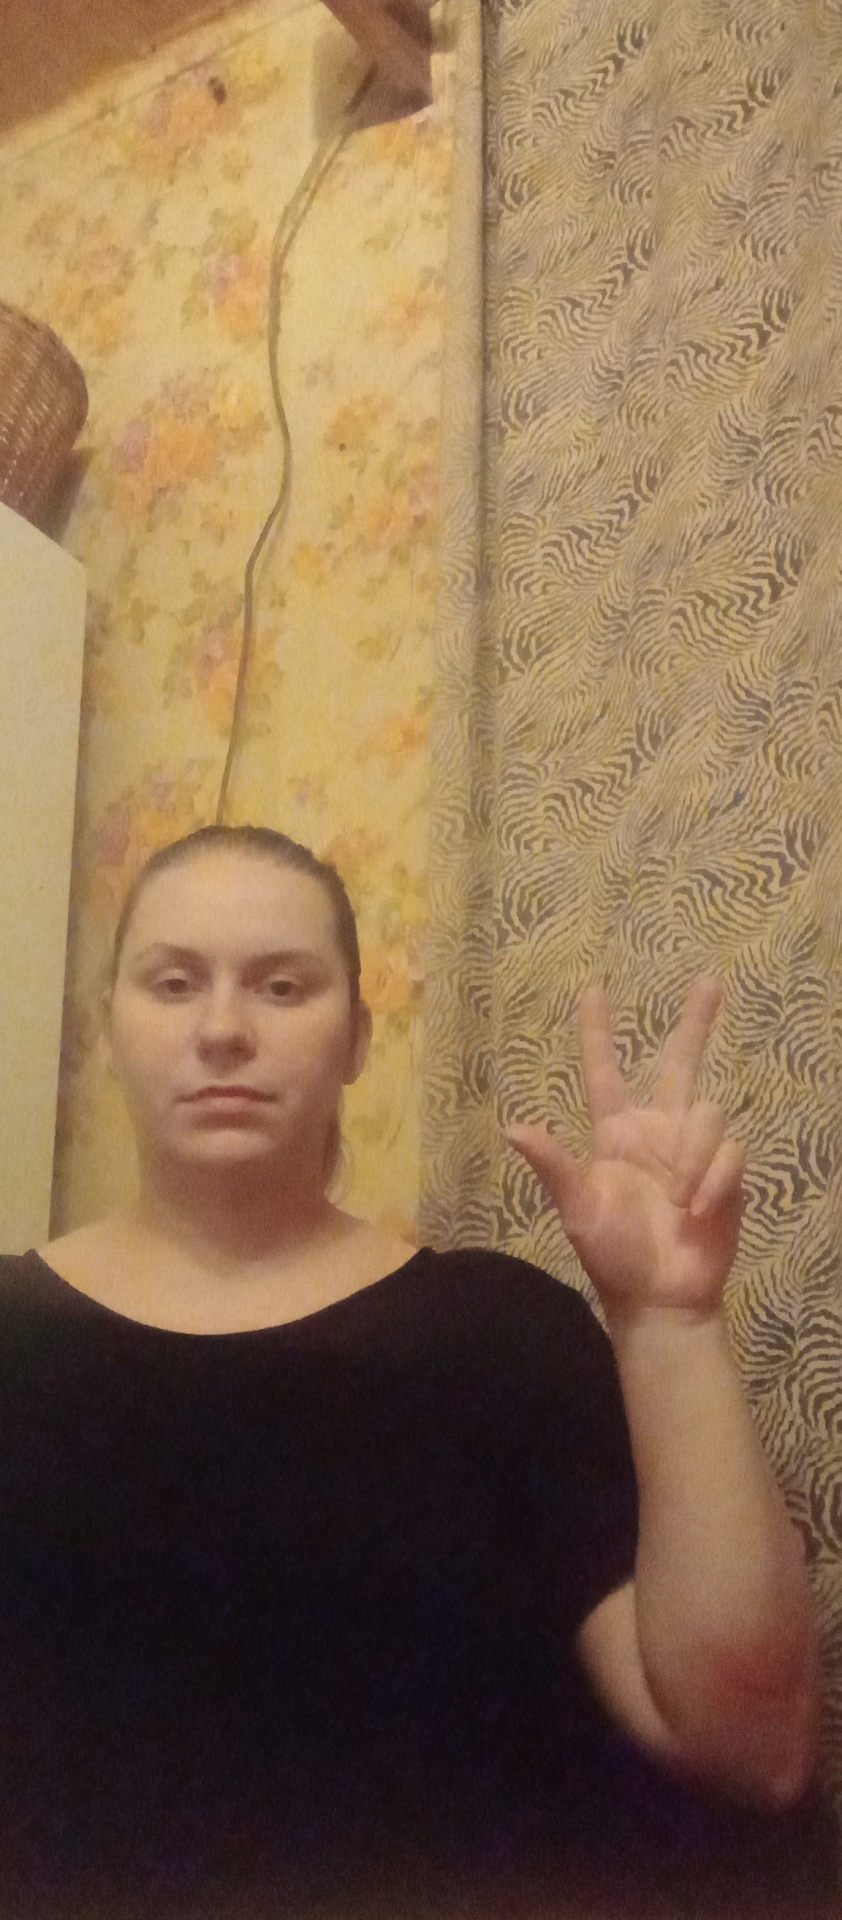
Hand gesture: three2